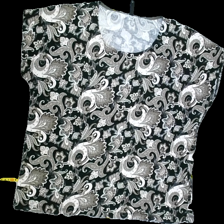
View: front
Type: T-shirt
Category: Ladies
Brand: Soya/SoyaConcept
Colors: Multicolor, Black, Brown, Pink, White
Material: 50%cotton 50%modal
Pattern: Floral print
Cut: Regular, C-collar
Size: XL
Season: All
Trend: No trend
Stains: No
Price range: <50
Recommended usage: Export